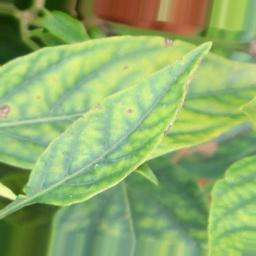
Label: nutritional